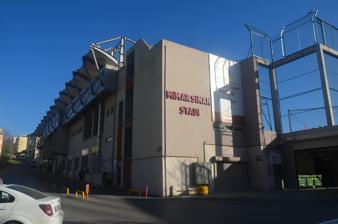
Building: Fatih Mimar Sinan Stadium
Country: Unknown
Year built: 2011
Mimar Sinan Stadium Mimar Sinan Stadium Location of Mimar Sinan Stadium in Istanbul, Turkey Address Karagümrük Mah., Keçeci Meydanı Sok. 4 Location Fatih , Istanbul , Turkey Coordinates 41°01′26″N 28°56′03″E / 41.02389°N 28.93417°E / 41.02389; 28.93417 Owner Fatih Municipality Operator Fatih Municipality Capacity 1,250 Surface Artificial turf Opened 2011 Tenants Fatih Vatan Spor A view of Mimar Sinan Stadium. Fatih Mimar Sinan Stadium ( Turkish : Mimar Sinan Stadı ) is a football stadium in the Fatih district of Istanbul , Turkey. It is named after the Ottoman chief architect Mimar Sinan (c. 1488/1490–1588). The stadium is situated at Keçeci Meydanı Street in Karagümrük neighborhood of Fatih. Built in 2011, the venue is owned and operated by the Municipality of Fatih. The stadium has a capacity of 1,250 spectators including 20 seats for the press and 60 seats for VIP. The ground is covered by artificial turf , and it is equipped with floodlights for illumination. The stadium is used mainly for football matches, and it is the home ground of some of the 42 amateur football clubs in the district, as well as of Fatih Vatan Spor women's football team. The venue and the Youth and Sports Center annexed also are allocated to events organized by the municipality, including summer sports schools, physical education and training of nearby schools, the annual "1453 Conquest Cup for Chess" and the traditional "Africa Football Cup and Festival" event held annually, at which citizens of more than 15 African countries living in the district take part. References